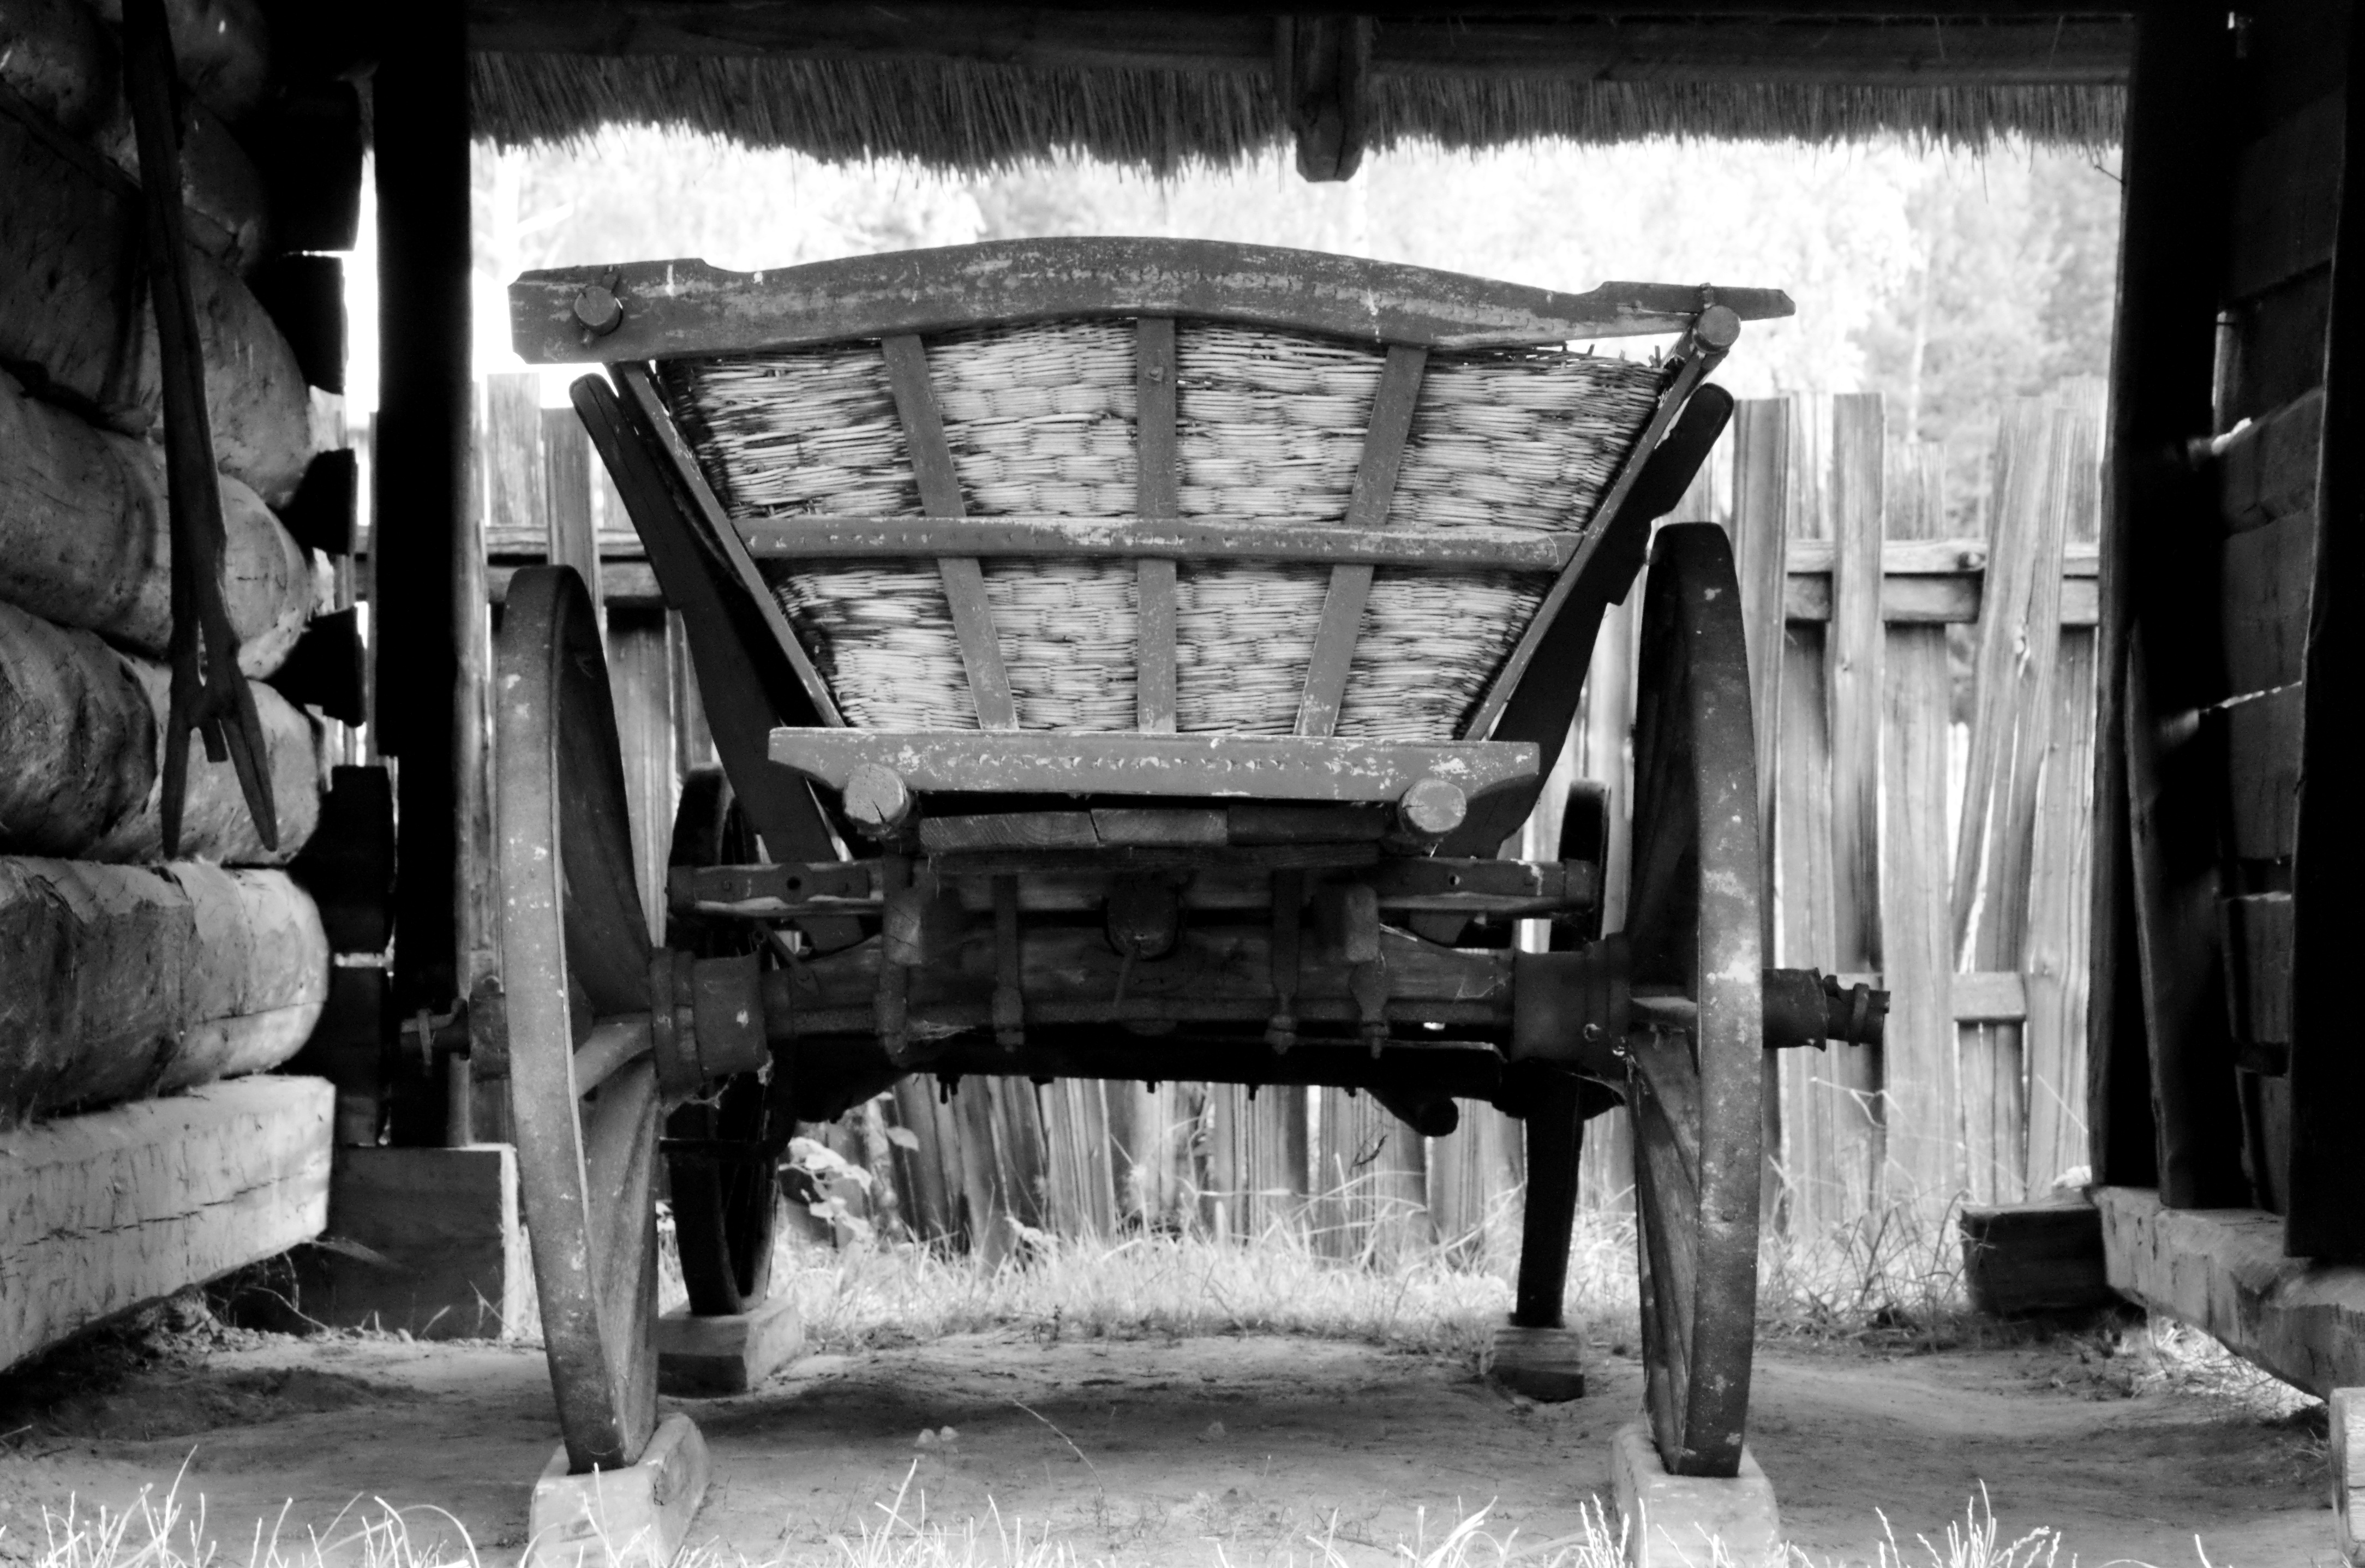
black and white, wood, white, photography, wagon, house, chair, black, furniture, monochrome, poland, photograph, open air museum, malopolska, monochrome photography, kolbuszowa